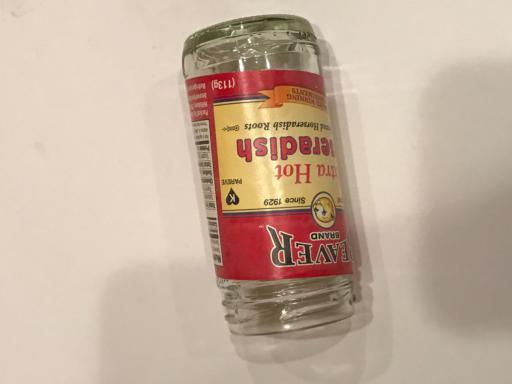
Waste category: glass